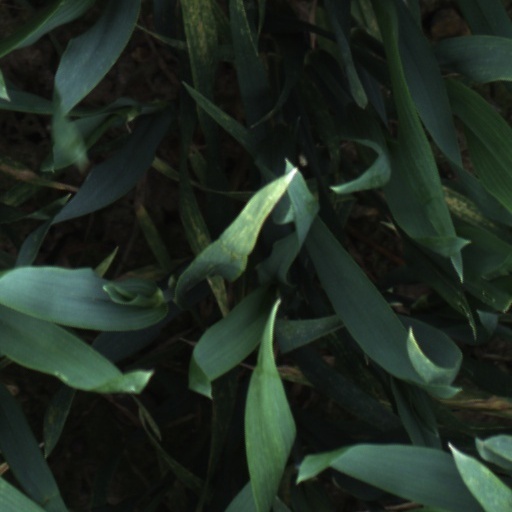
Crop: wheat